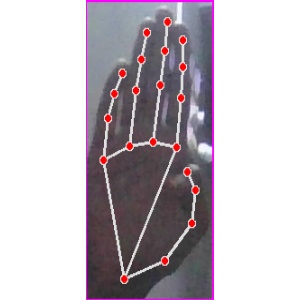
अक्षर: झ